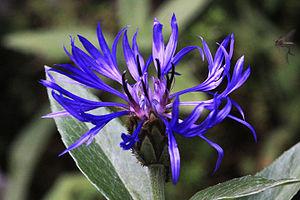
La Centaurée des montagnes, Bleuet des montagnes, ou le Bleuet vivace est une plante herbacée vivace de la famille des Astéracées. La plante est parfois appelée Barbeau des montagnes, Bleuet de montagne, Jacée de montagne ou Jacée des montagnes.